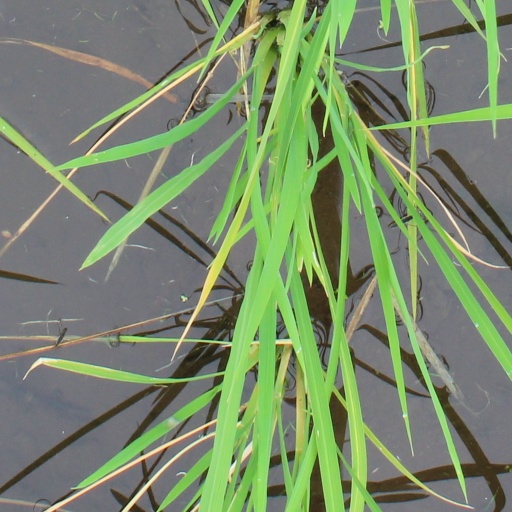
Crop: rice